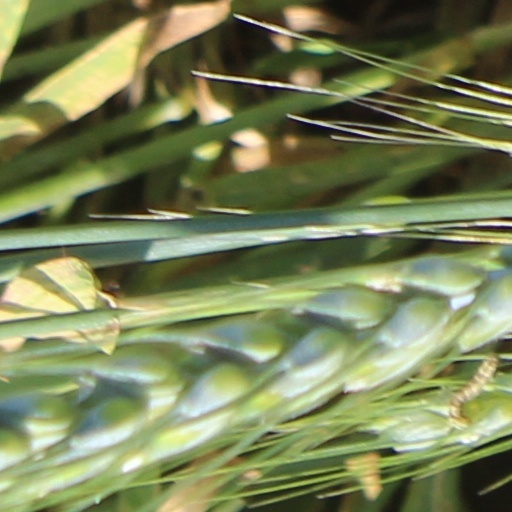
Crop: wheat